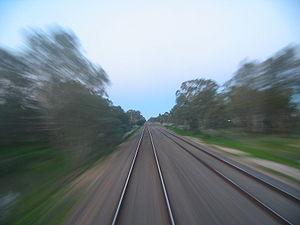
Le terme de double voie désigne une ligne ferroviaire constituée de deux voies distinctes. Ce système permet de croisement des trains sans dangers en conditions normales d'utilisation, chaque train ayant sa propre voie suivant un sens défini ; c'est donc le type de voies utilisé en cas de fort trafic : LGV, métros, réseaux de tramway modernes, lignes de banlieue... En cas d'incident ou de travaux, il est possible de faire passer un train d'une voie à l'autre, ce qui permet de poursuivre le trafic.